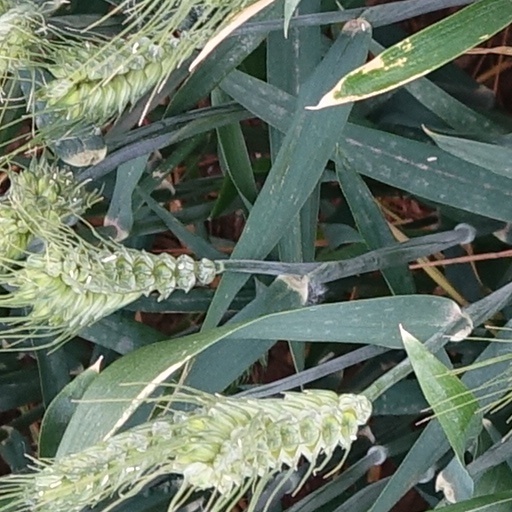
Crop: wheat